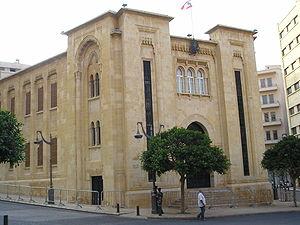
La Chambre des députés du Liban est l’unique chambre législative au Liban. Les 128 députés sont élus tous les 4 ans, avec la moitié de chrétiens et la moitié de musulmans. En plus de ratifier les lois, ils élisent le président de la République et votent la confiance au gouvernement.
Beyrouth est la capitale du Liban et la ville la plus importante du pays. C'est une métropole qui comptait environ 360 000 habitants en 2011. L'agglomération urbaine comporte entre 1,8 et 2 millions d'habitants, soit près de 50 % de la population du pays. La ville forme le gouvernorat de Beyrouth, le seul qui ne soit pas divisé en districts. Elle abrite le siège du gouvernement. Bien qu'il soit fréquent de parler de Beyrouth pour désigner la ville et ses banlieues, il n'existe pas de telle entité officielle, plusieurs administrations définissant seulement, à des fins d'études, une Région métropolitaine de Beyrouth.